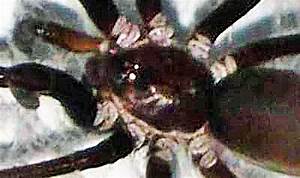
Label: ragno